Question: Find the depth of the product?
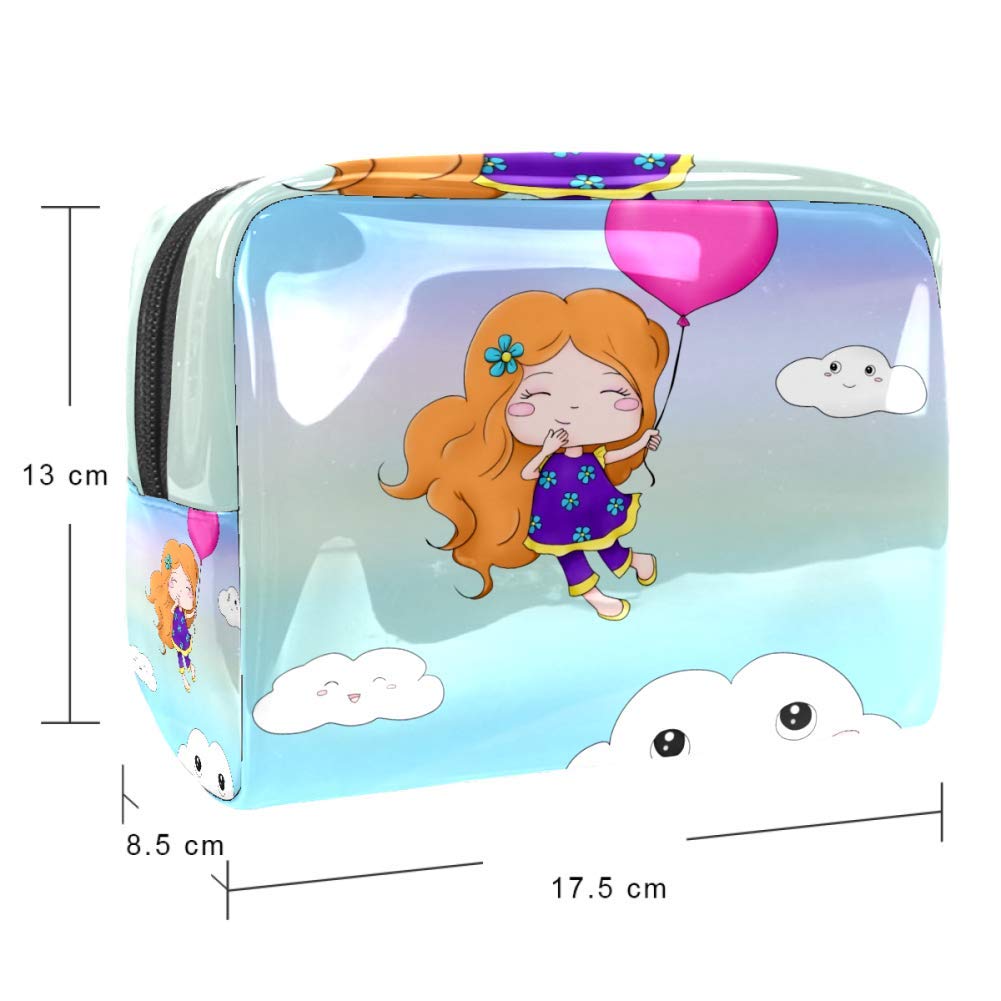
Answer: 17.5 centimetre